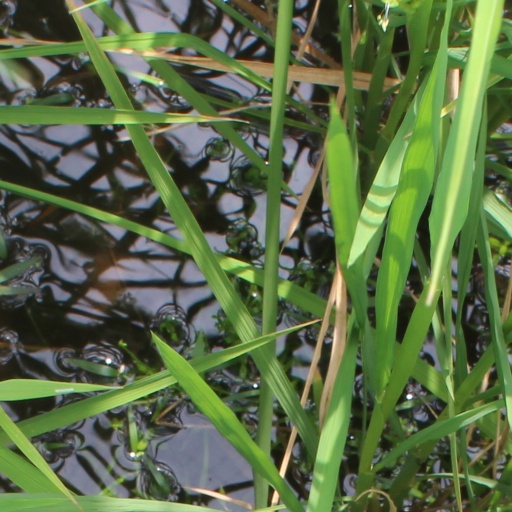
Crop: rice